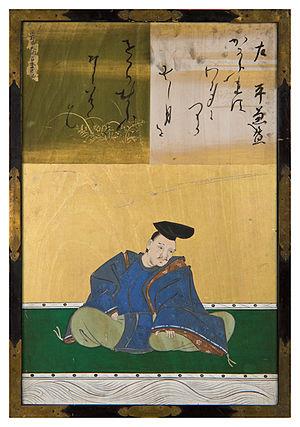
Kanō Naonobu, surnom, Shume, nom de pinceau: Jitekisai, antérieurement Kazunobu ou Iyenobu, né en 1607, mort en 1650. XVIIᵉ siècle. Japonais. Peintre. École Kanō.